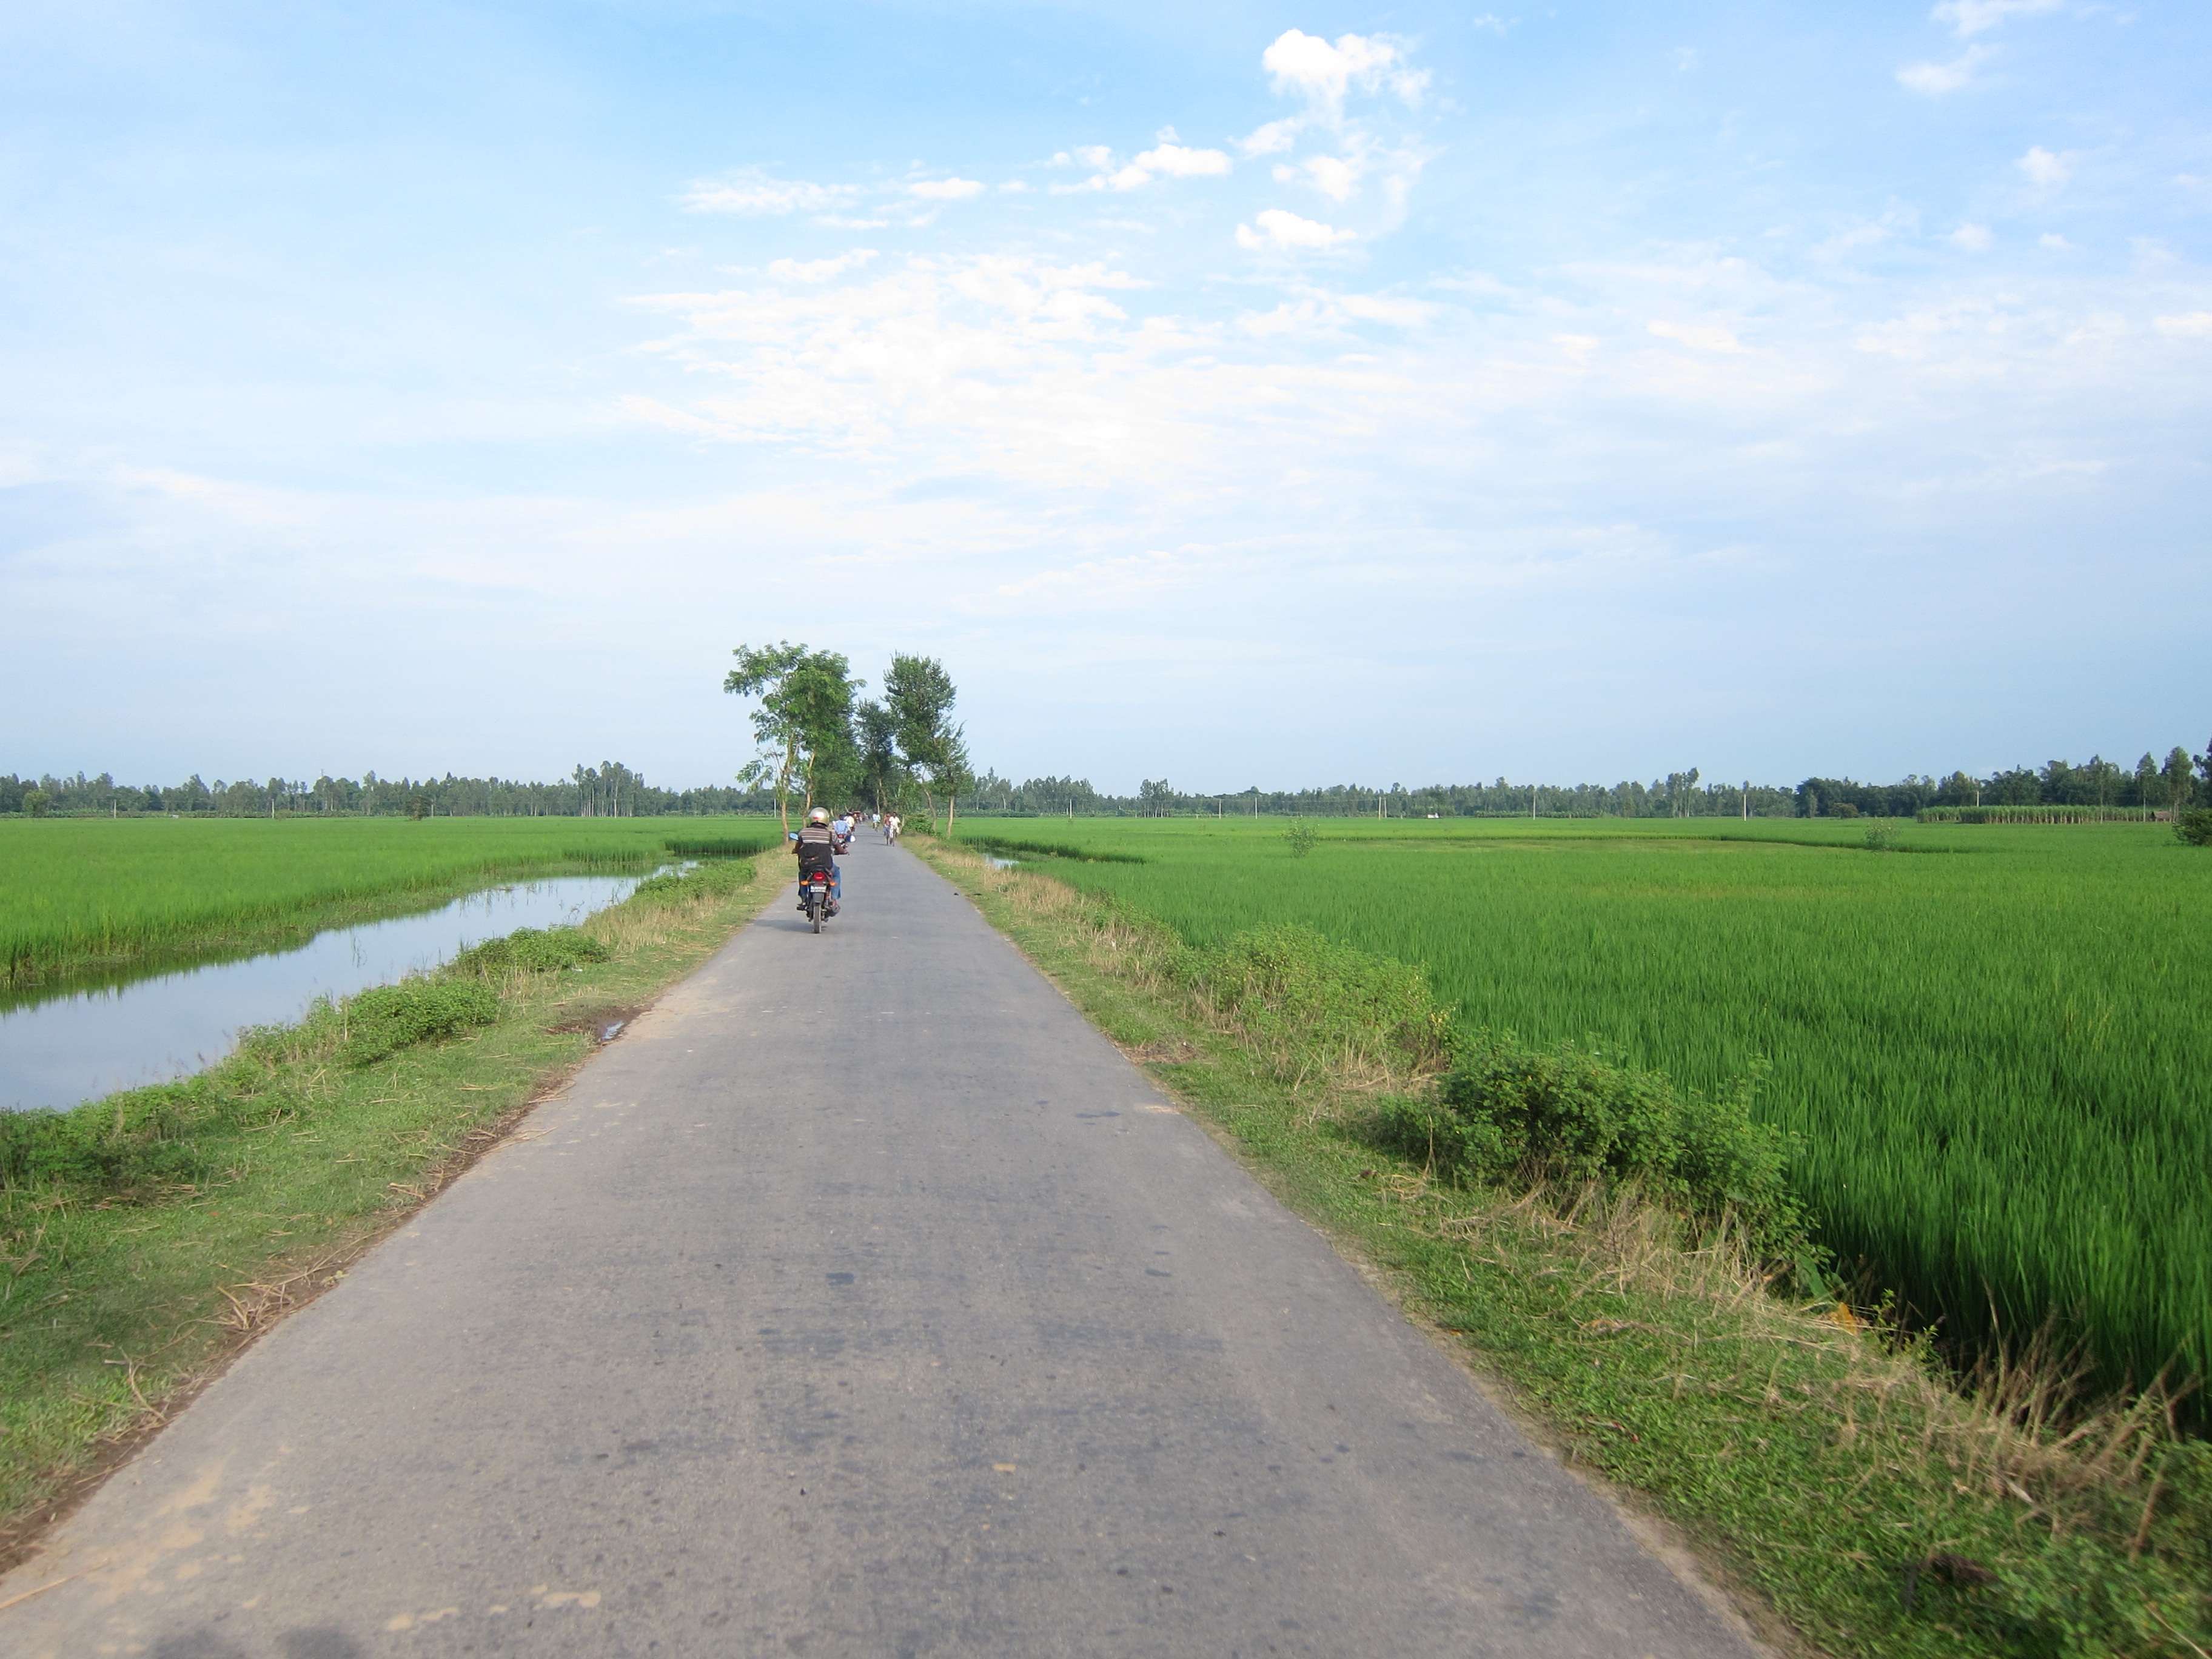
landscape, nature, grass, horizon, road, field, farm, meadow, prairie, countryside, highway, country road, rustic, asphalt, dirt road, green, soil, asia, agriculture, waterway, plain, polder, infrastructure, cambodia, country lane, vietnam, rural area, paddy field, grass family